War crimes in the Second Nagorno-Karabakh War

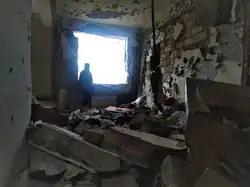
The Armenian forces had shelled the town of Shikharkh, damaging apartments and schools. The town was built for the Azerbaijani refugees of the First Nagorno-Karabakh war.

Armenia shelled several Azerbaijani cities outside of the conflict zone, most frequently Tartar, Beylagan and Barda. Artillery strikes reported by Azerbaijani authorities included an attack on Beylagan on 4 October, killing two civilians and injuring 2 others, Goranboy on 8 October killing a civilian, Hadrut on 10 October, seriously injuring a medical worker, Fuzuli on 20 October, resulting in one civilian death and six injuries, Tartar on 20 October, resulting in two civilian deaths and one civilian injury and Tartar on 10 November, resulting in one civilian injury. By 9 November, there had been more than 93 civilian deaths and 416 civilian injuries in areas of Azerbaijan outside of the war zone.